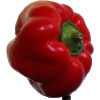
Label: Pepper Red 1